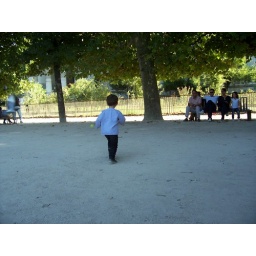
This little boy was very funny and chasing a yellow bouncy-ball in our direction